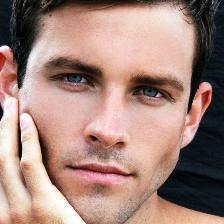
Label: faces